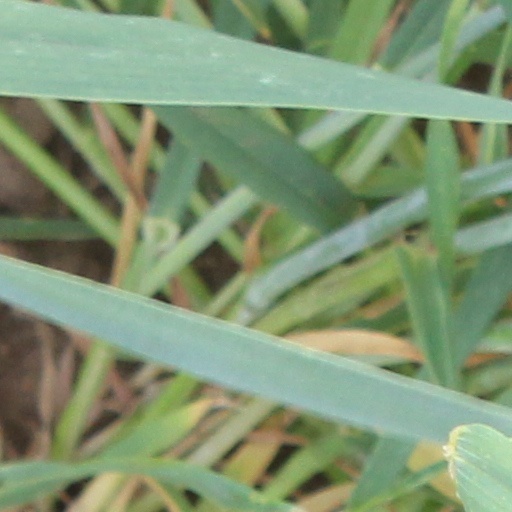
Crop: wheat